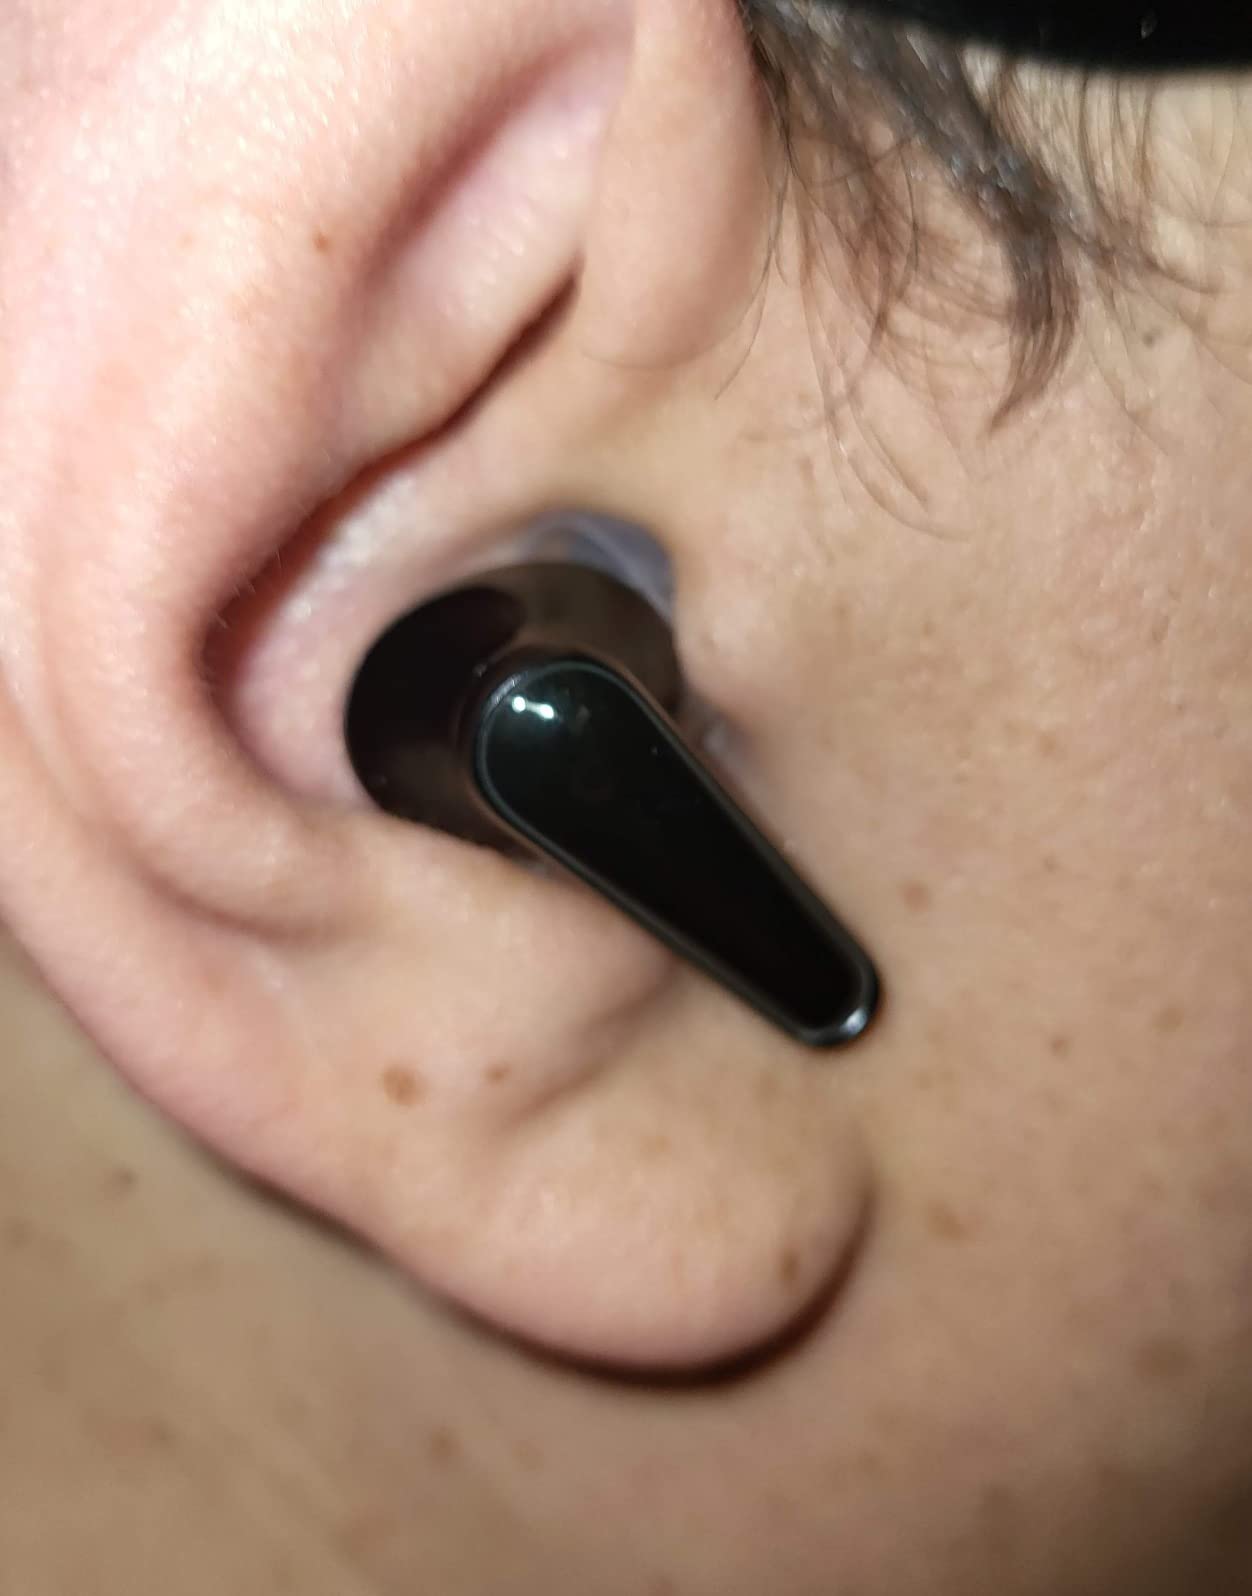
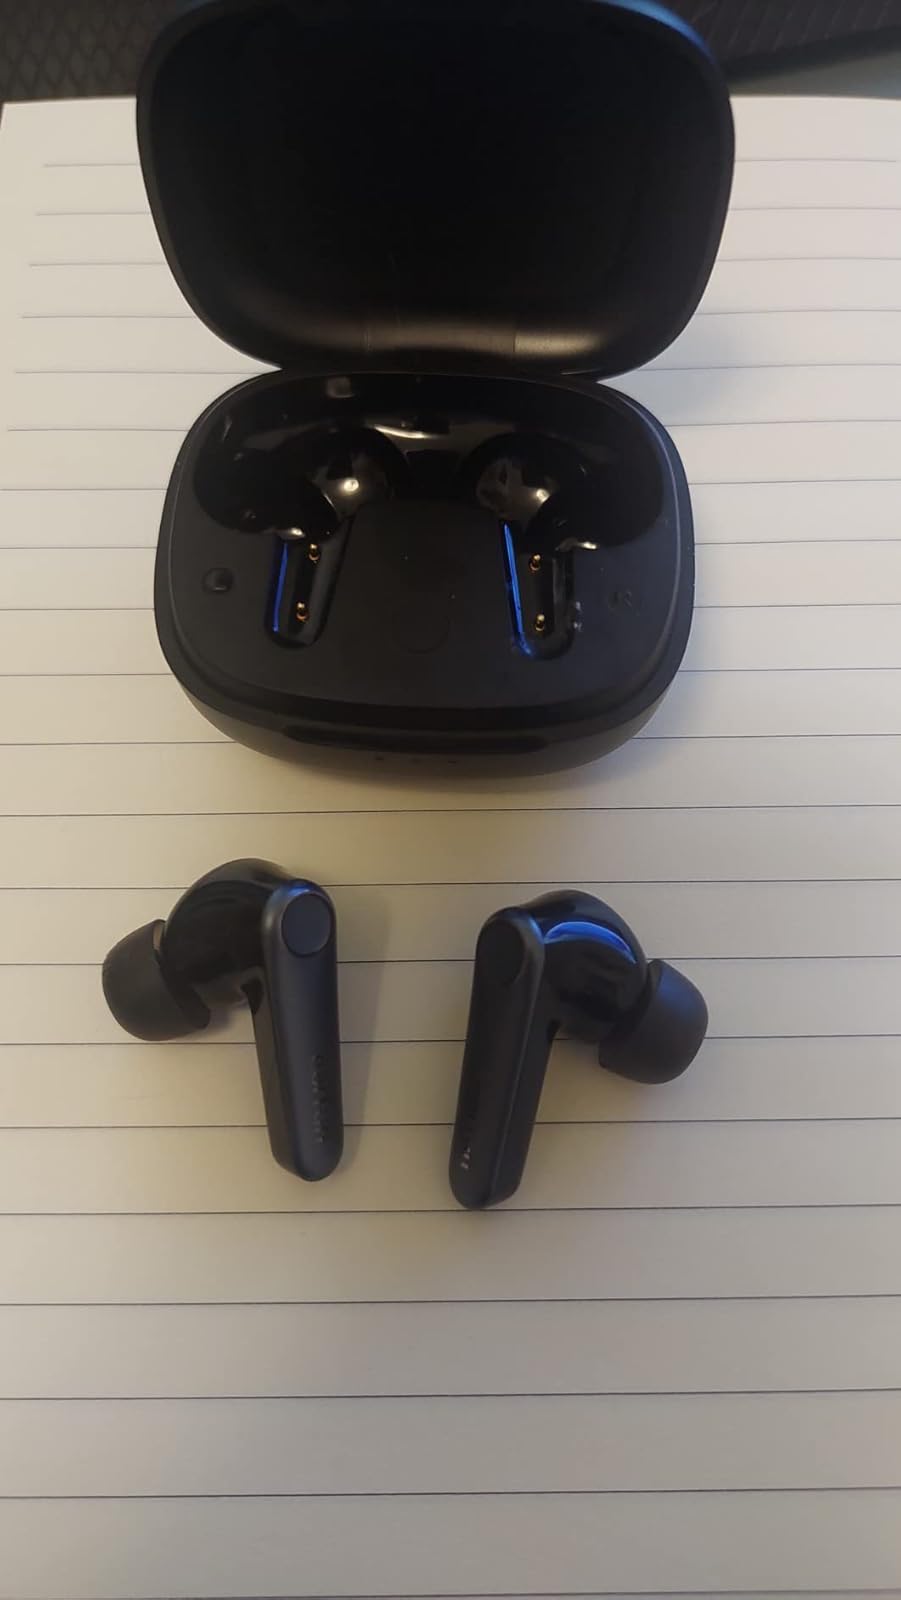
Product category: earbuds
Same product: no